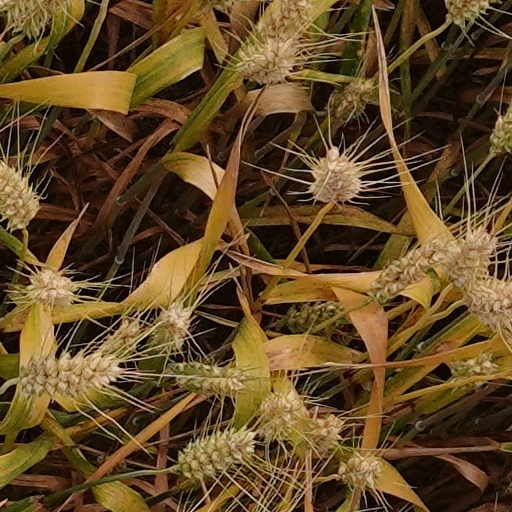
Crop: wheat